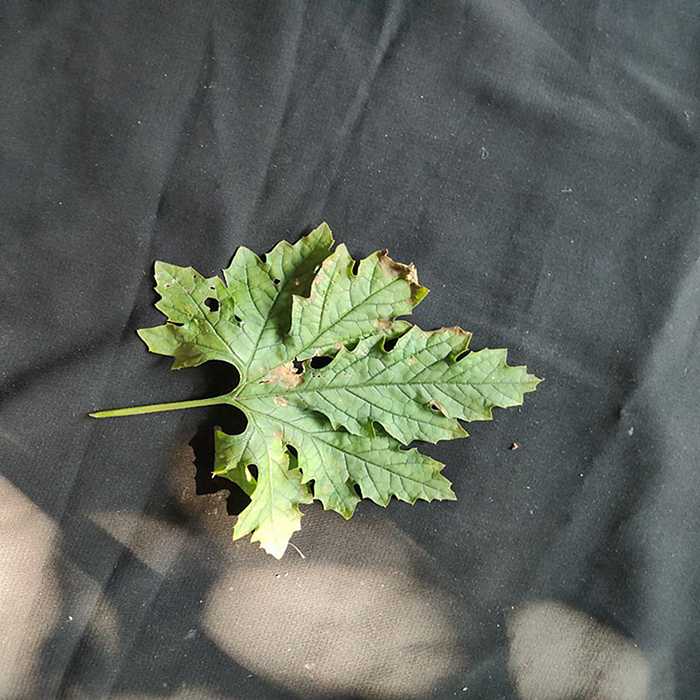
Plant: Bitter Gourd
Label: Downey mildew